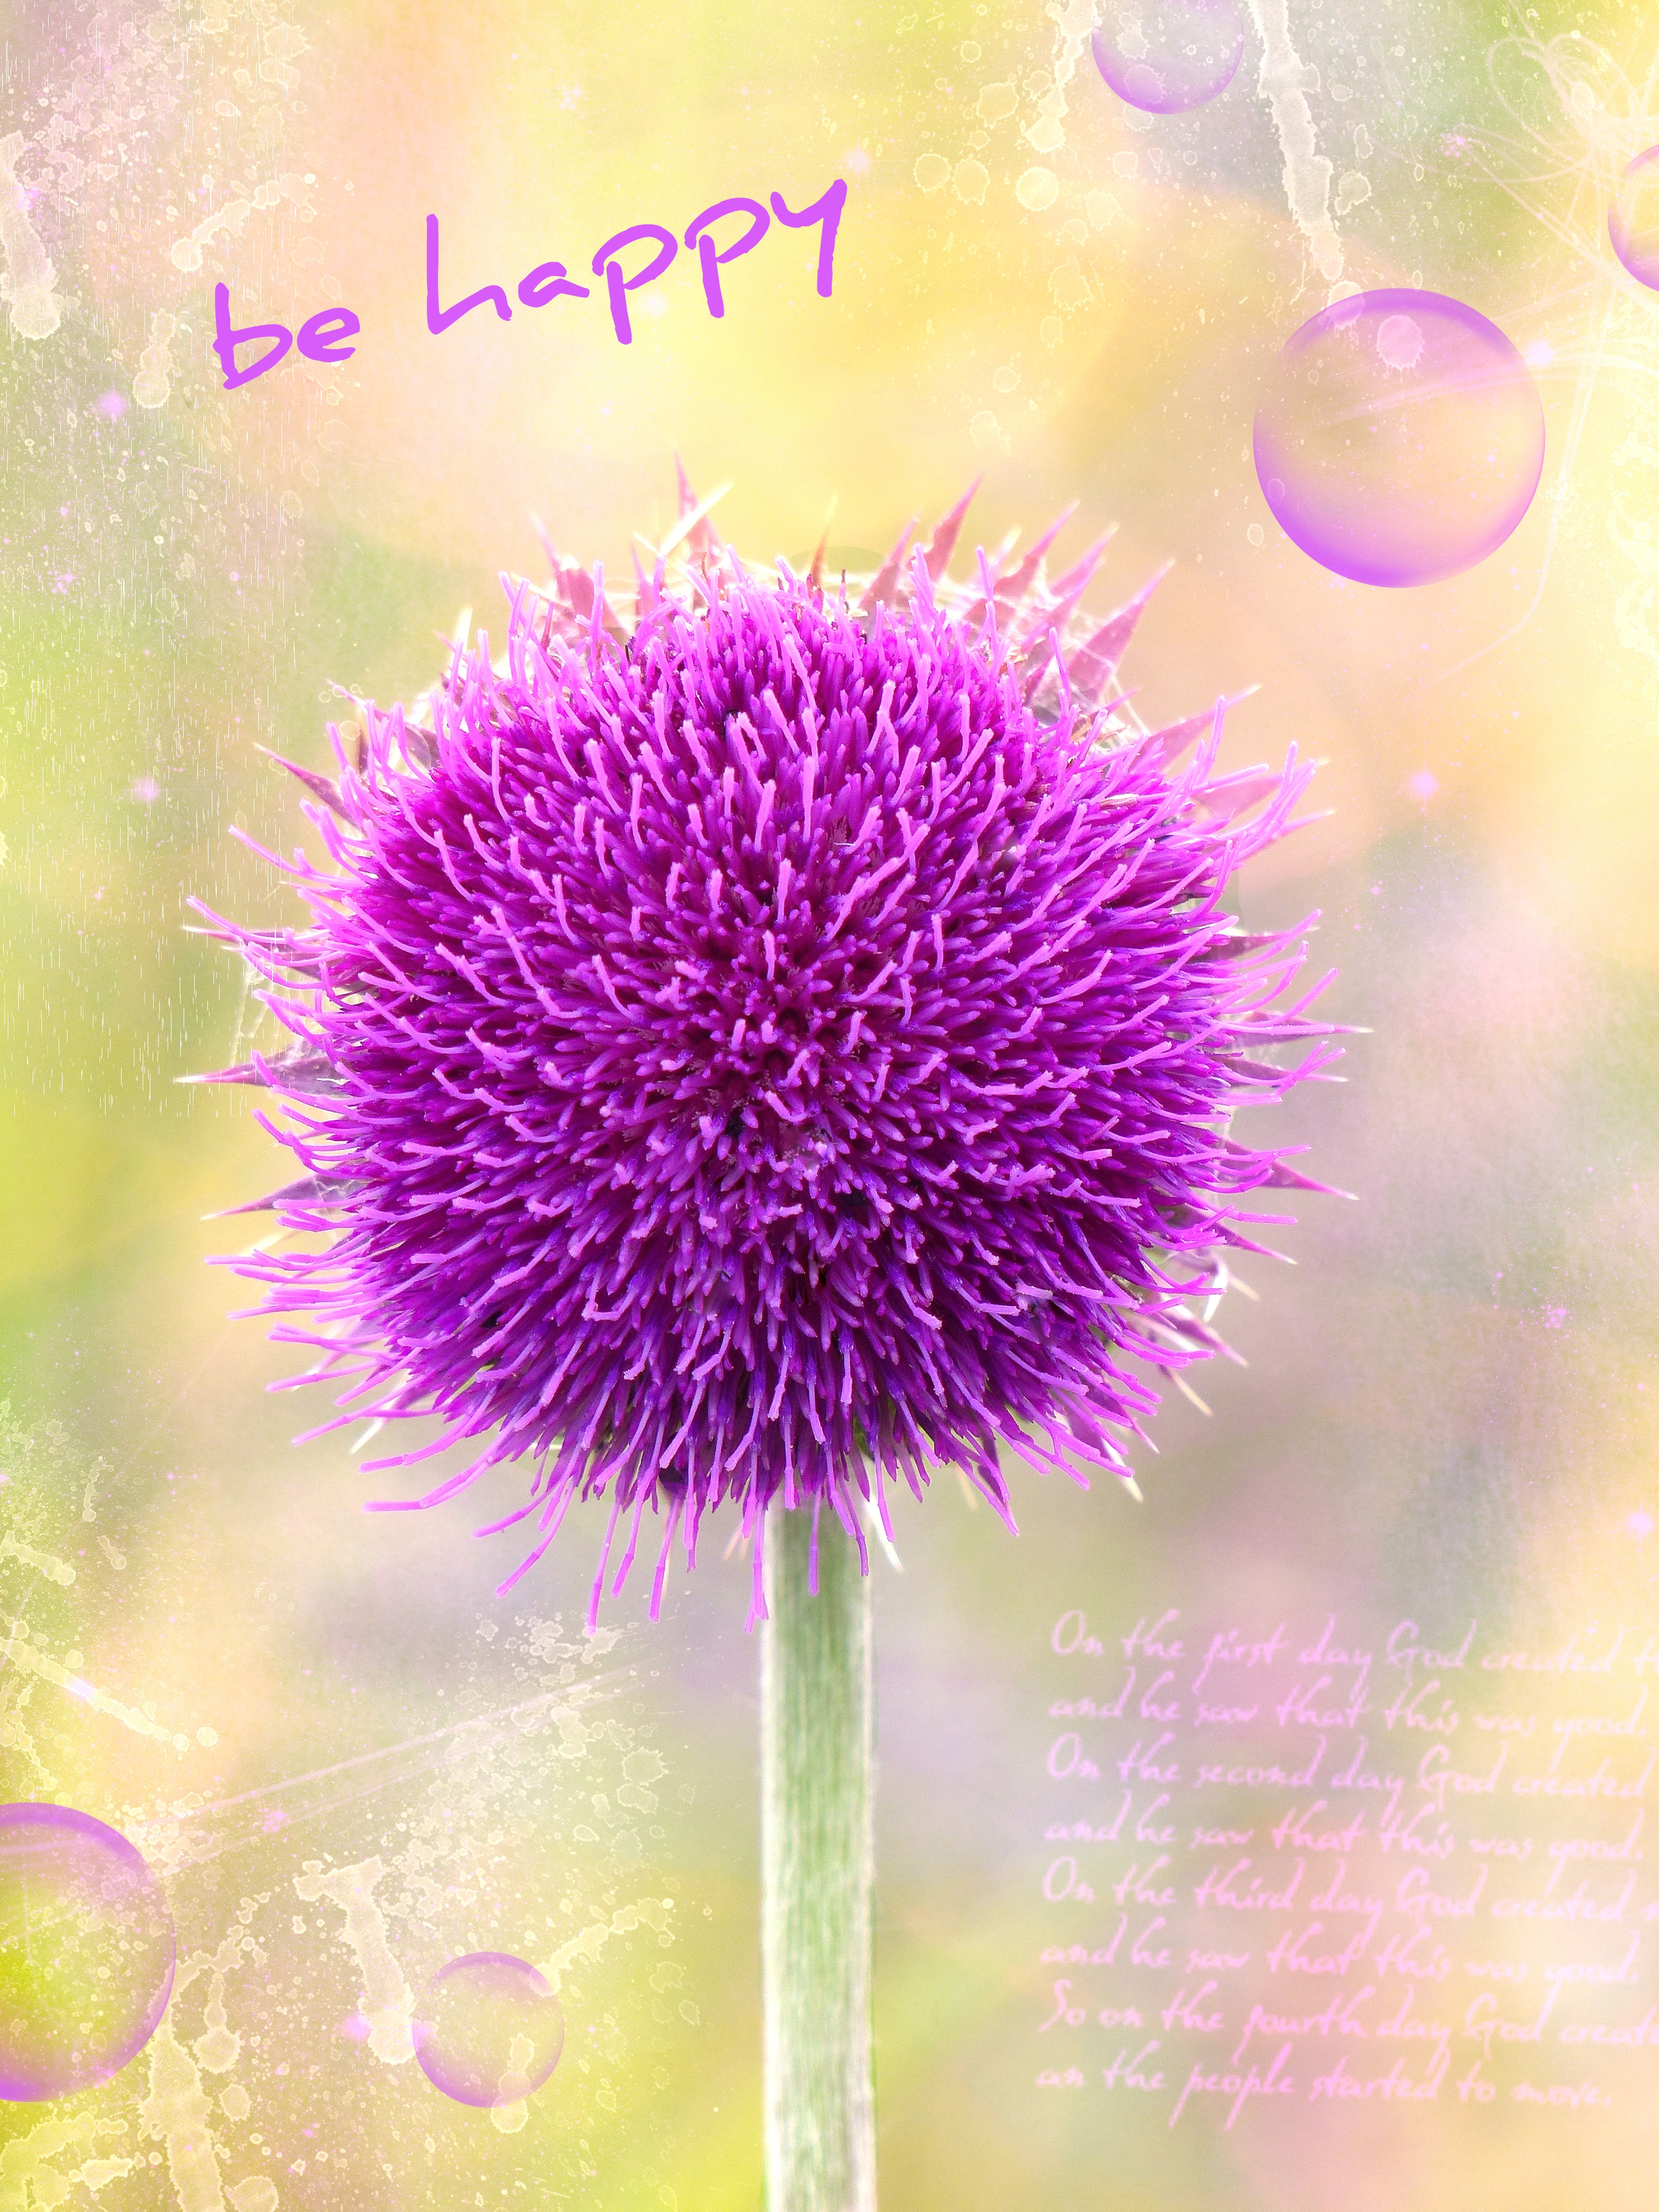
plant, flower, purple, petal, pollen, flora, font, thistle, greeting card, macro photography, flowering plant, daisy family, globe thistle, land plant, spiny thistle